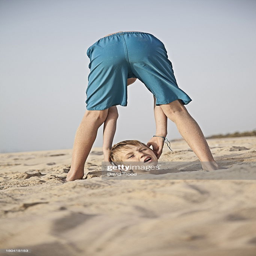
summer and sun on the beach